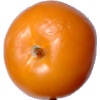
Label: Tomato Yellow 1